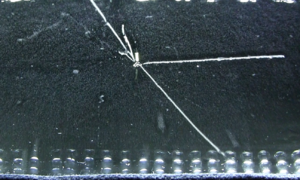
Le nom des éléments chimiques, tel qu’il apparaît dans le tableau périodique, provient de sources diverses. Chaque dénomination peut dériver d’un toponyme, du nom d’une des propriétés de l’élément, d’un minéral, d’un objet céleste, d’une personnalité scientifique, ou encore d’une référence mythologique. Elle a parfois changé au cours du temps, la succession d'annonces de découvertes et l'absence d’une instance de recommandation reconnue conduisant à quelques controverses. L'Union internationale de chimie pure et appliquée, fondée en 1919, acquiert en 1947 l'autorité pour nommer un élément récemment découvert. Depuis la guerre des transfermiens, qui, des années 1960 à 1997, a opposé des équipes de chercheurs au sujet de l'attribution des noms des éléments chimiques suivant le fermium, les éléments hypothétiques ou récemment découverts reçoivent un nom et un symbole dérivés de leur numéro atomique. L'acquisition d'un nom définitif doit également suivre une procédure spécifique et le nom être issu de celui d'un concept mythologique ou d'un personnage, d'un minéral ou d'une substance semblable, d'un lieu ou d'une région géographique, d'une propriété de l'élément, ou d'un scientifique.
Une chambre à brouillard est un détecteur de particules qui montre sous la forme de traînées de condensation le passage des particules nucléaires dans la matière. Il s'agit d'une enceinte dans laquelle une phase vapeur d'eau ou d'alcool sursaturée est présente. La sursaturation est créée via deux principes physiques différents :